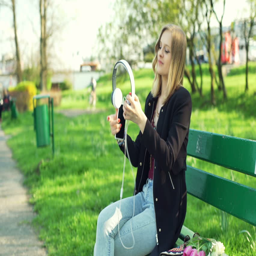
girl sitting on the bench in park and listening music on headphones